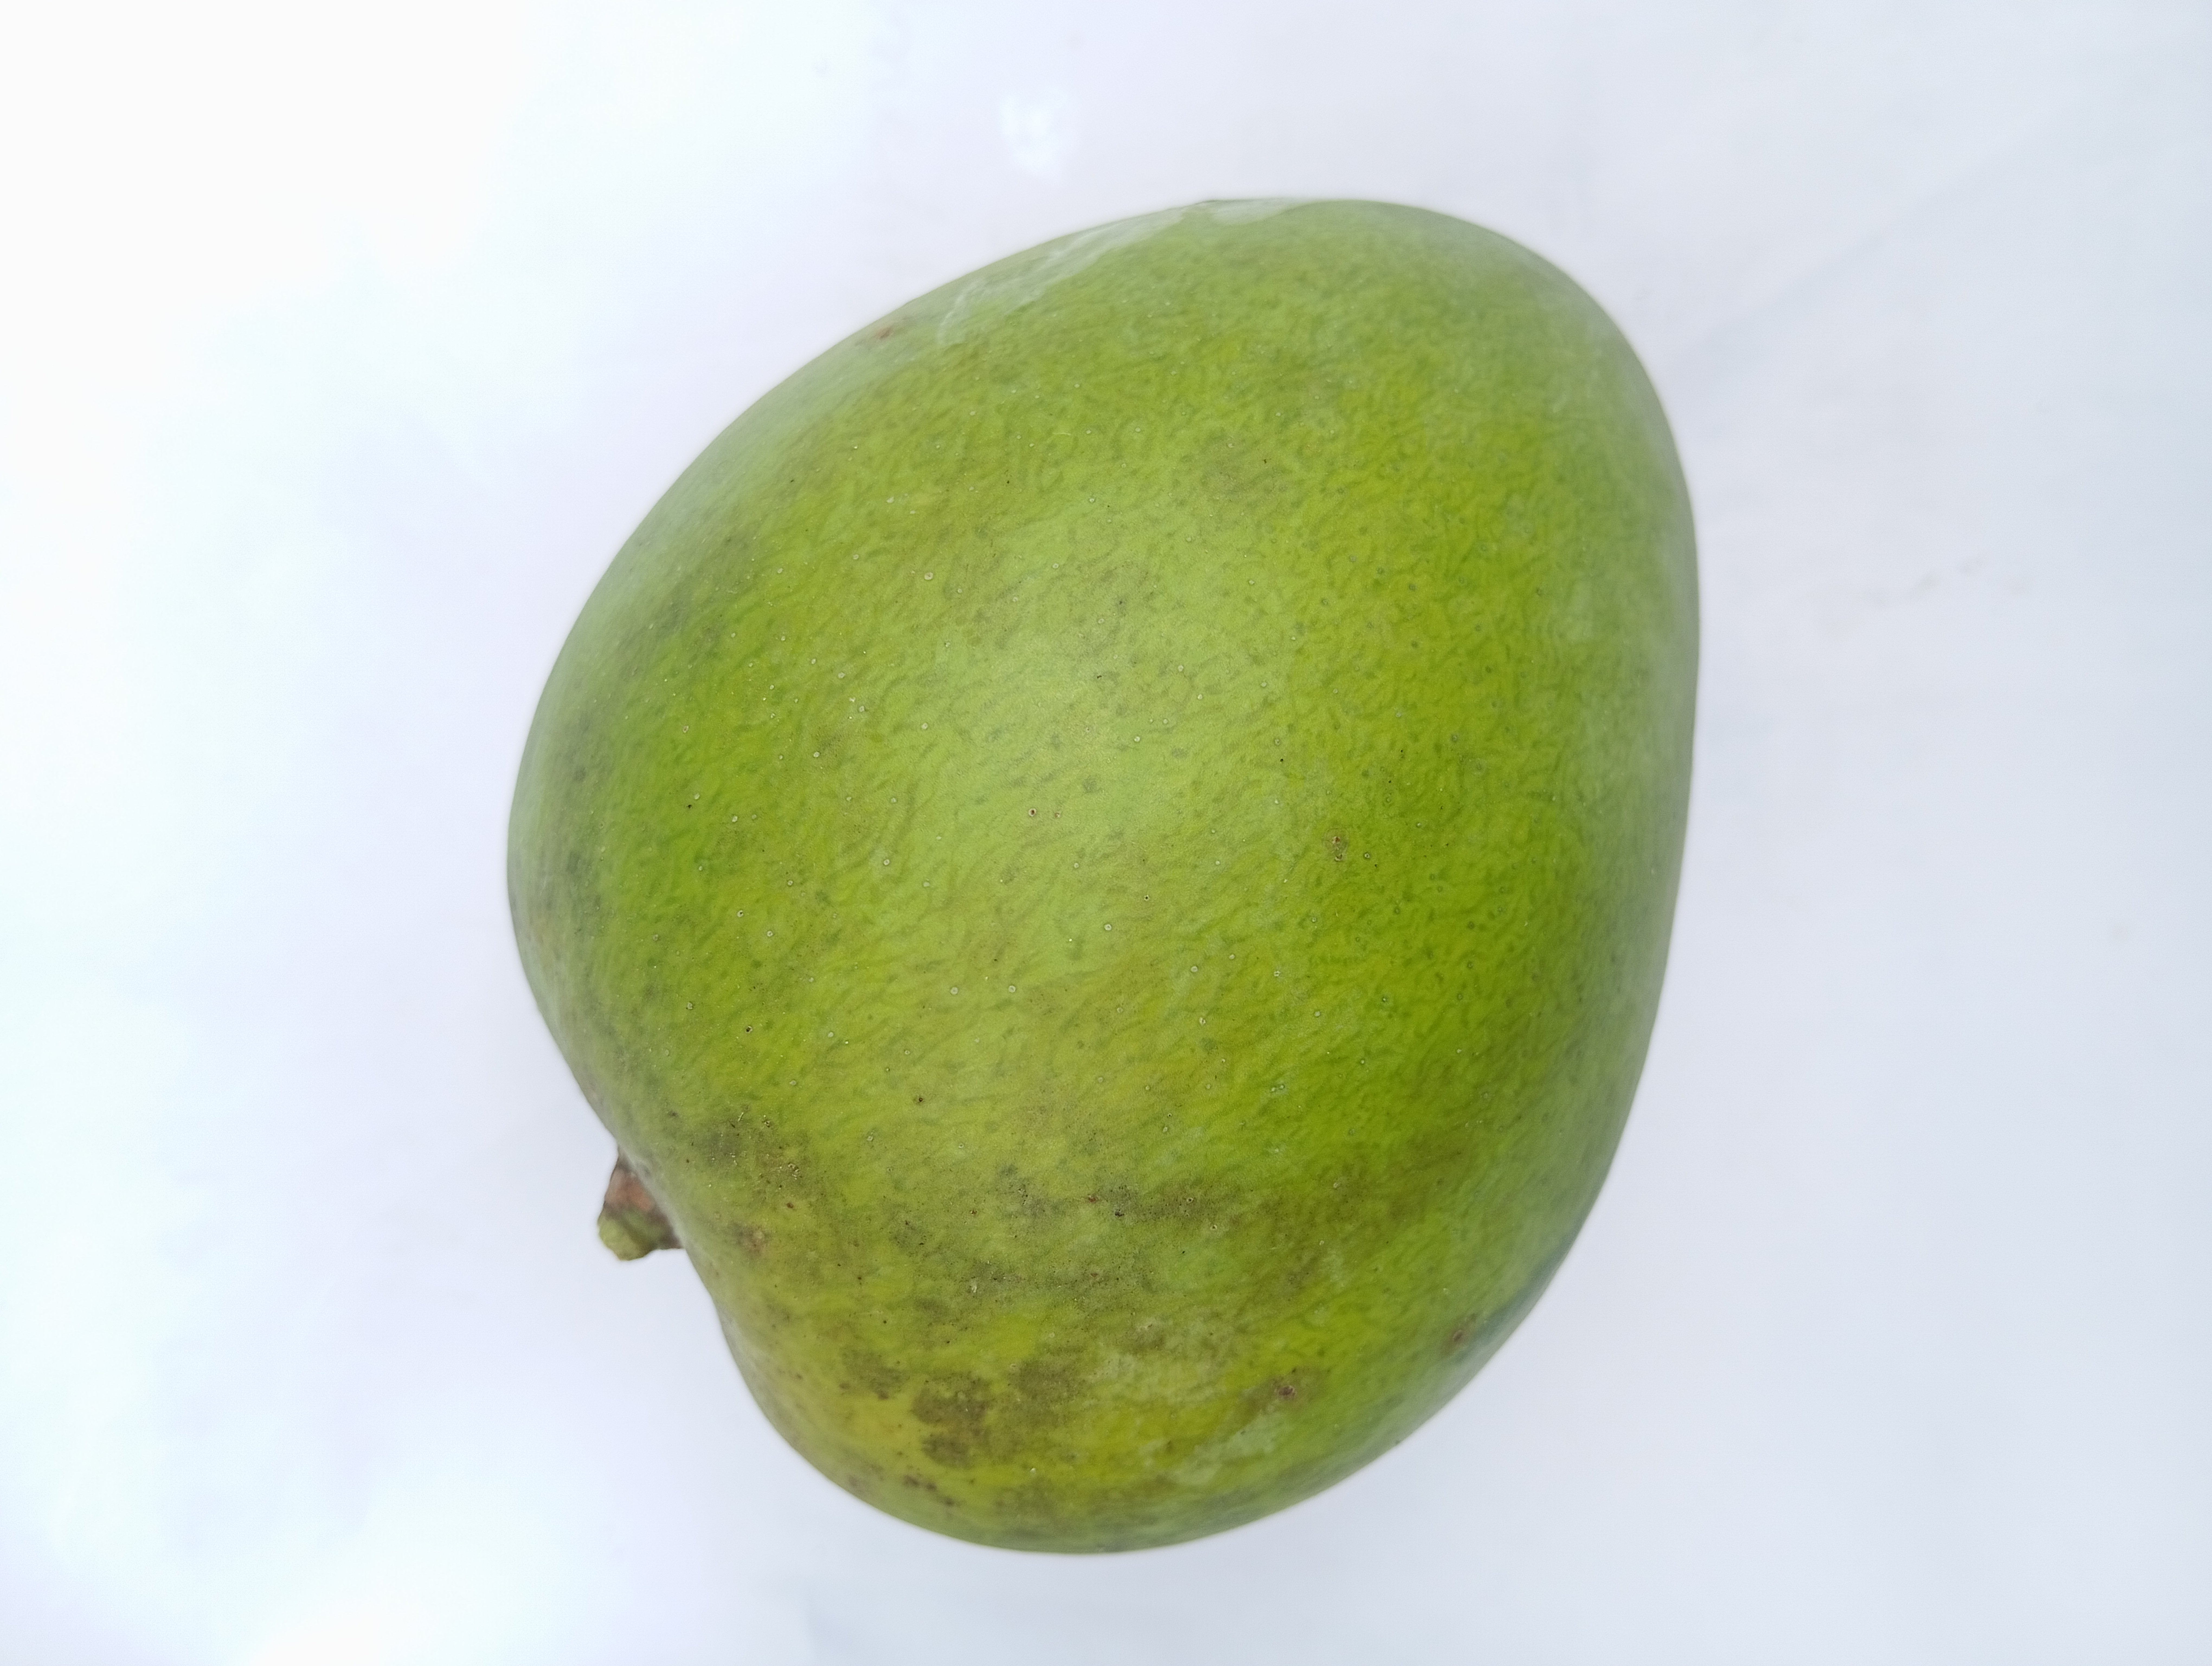
Mango variety: Harivanga